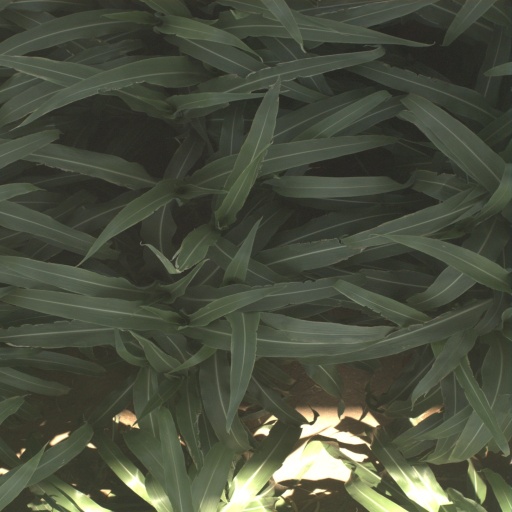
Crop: sorghum